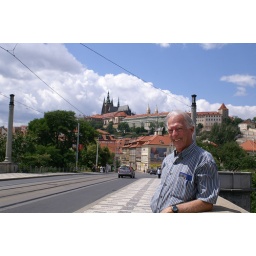
855-John on bridge with castle in background